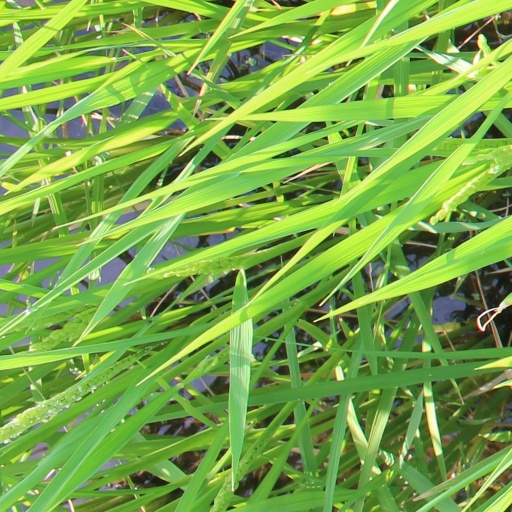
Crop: rice